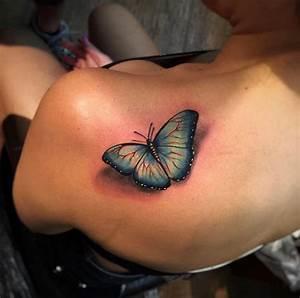
butterfly